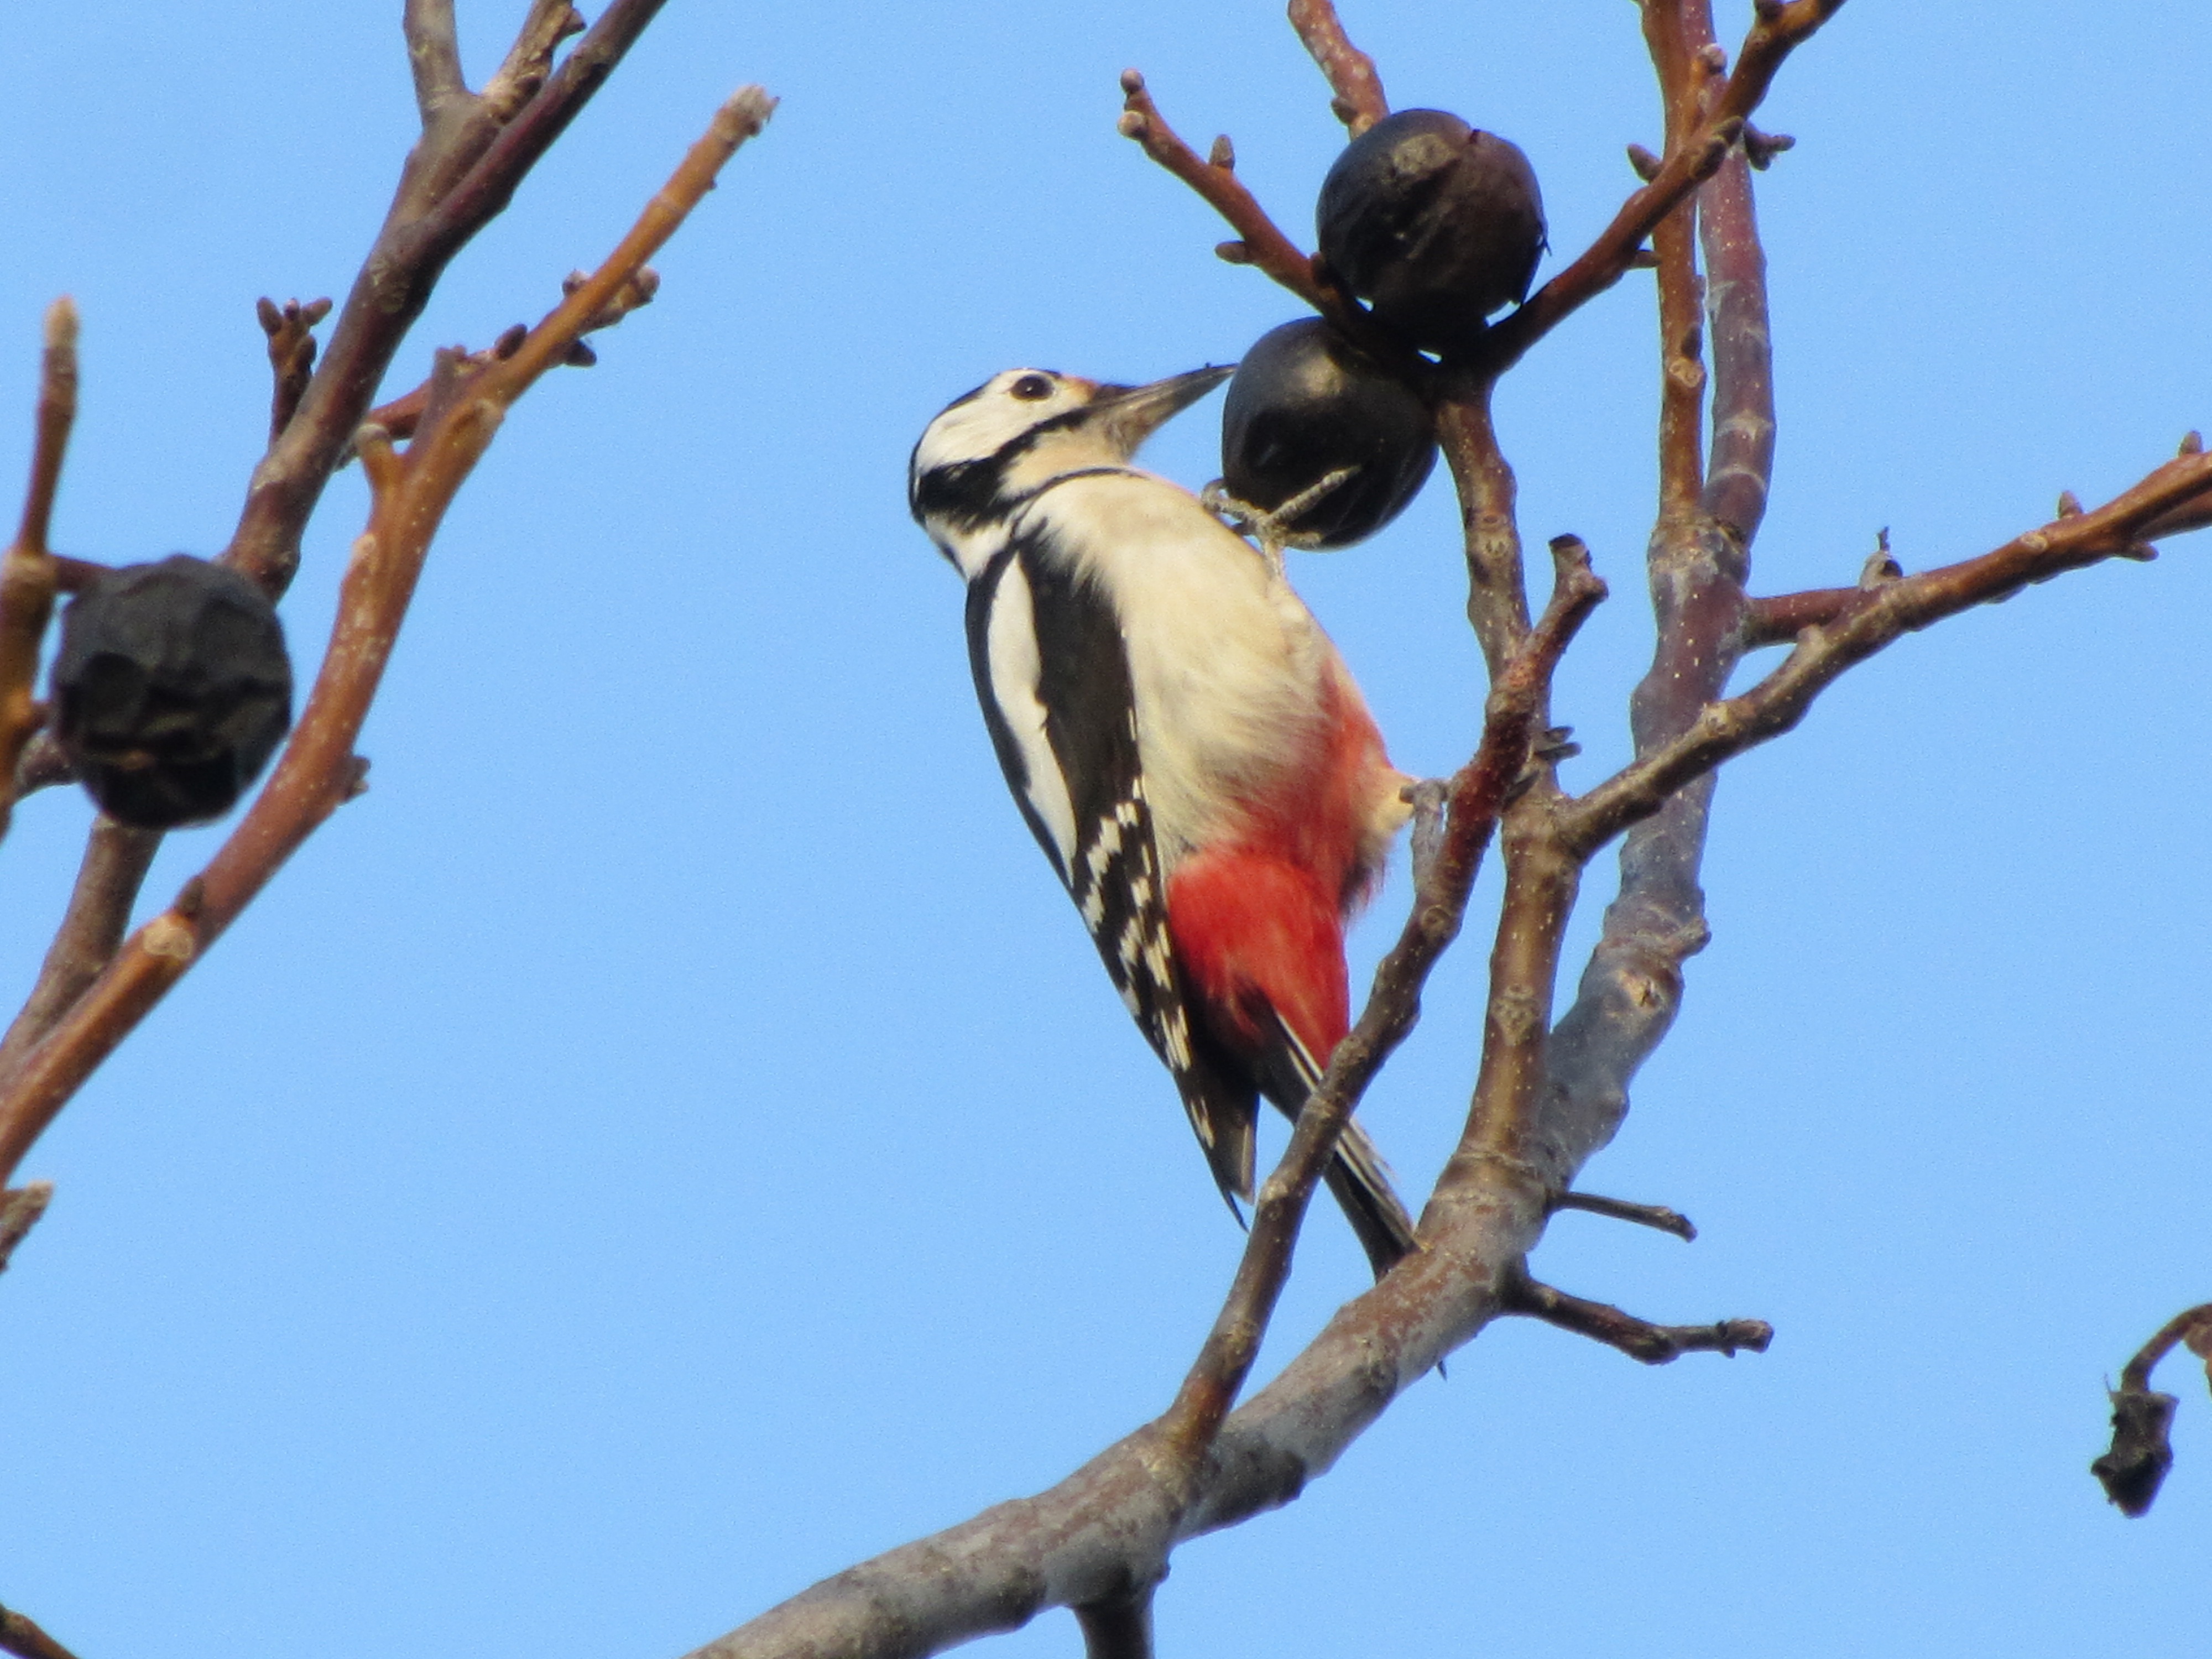
branch, bird, sky, wildlife, red, beak, autumn, black, fauna, walnut, vertebrate, dacha, finch, woodpecker, coraciiformes, perching bird